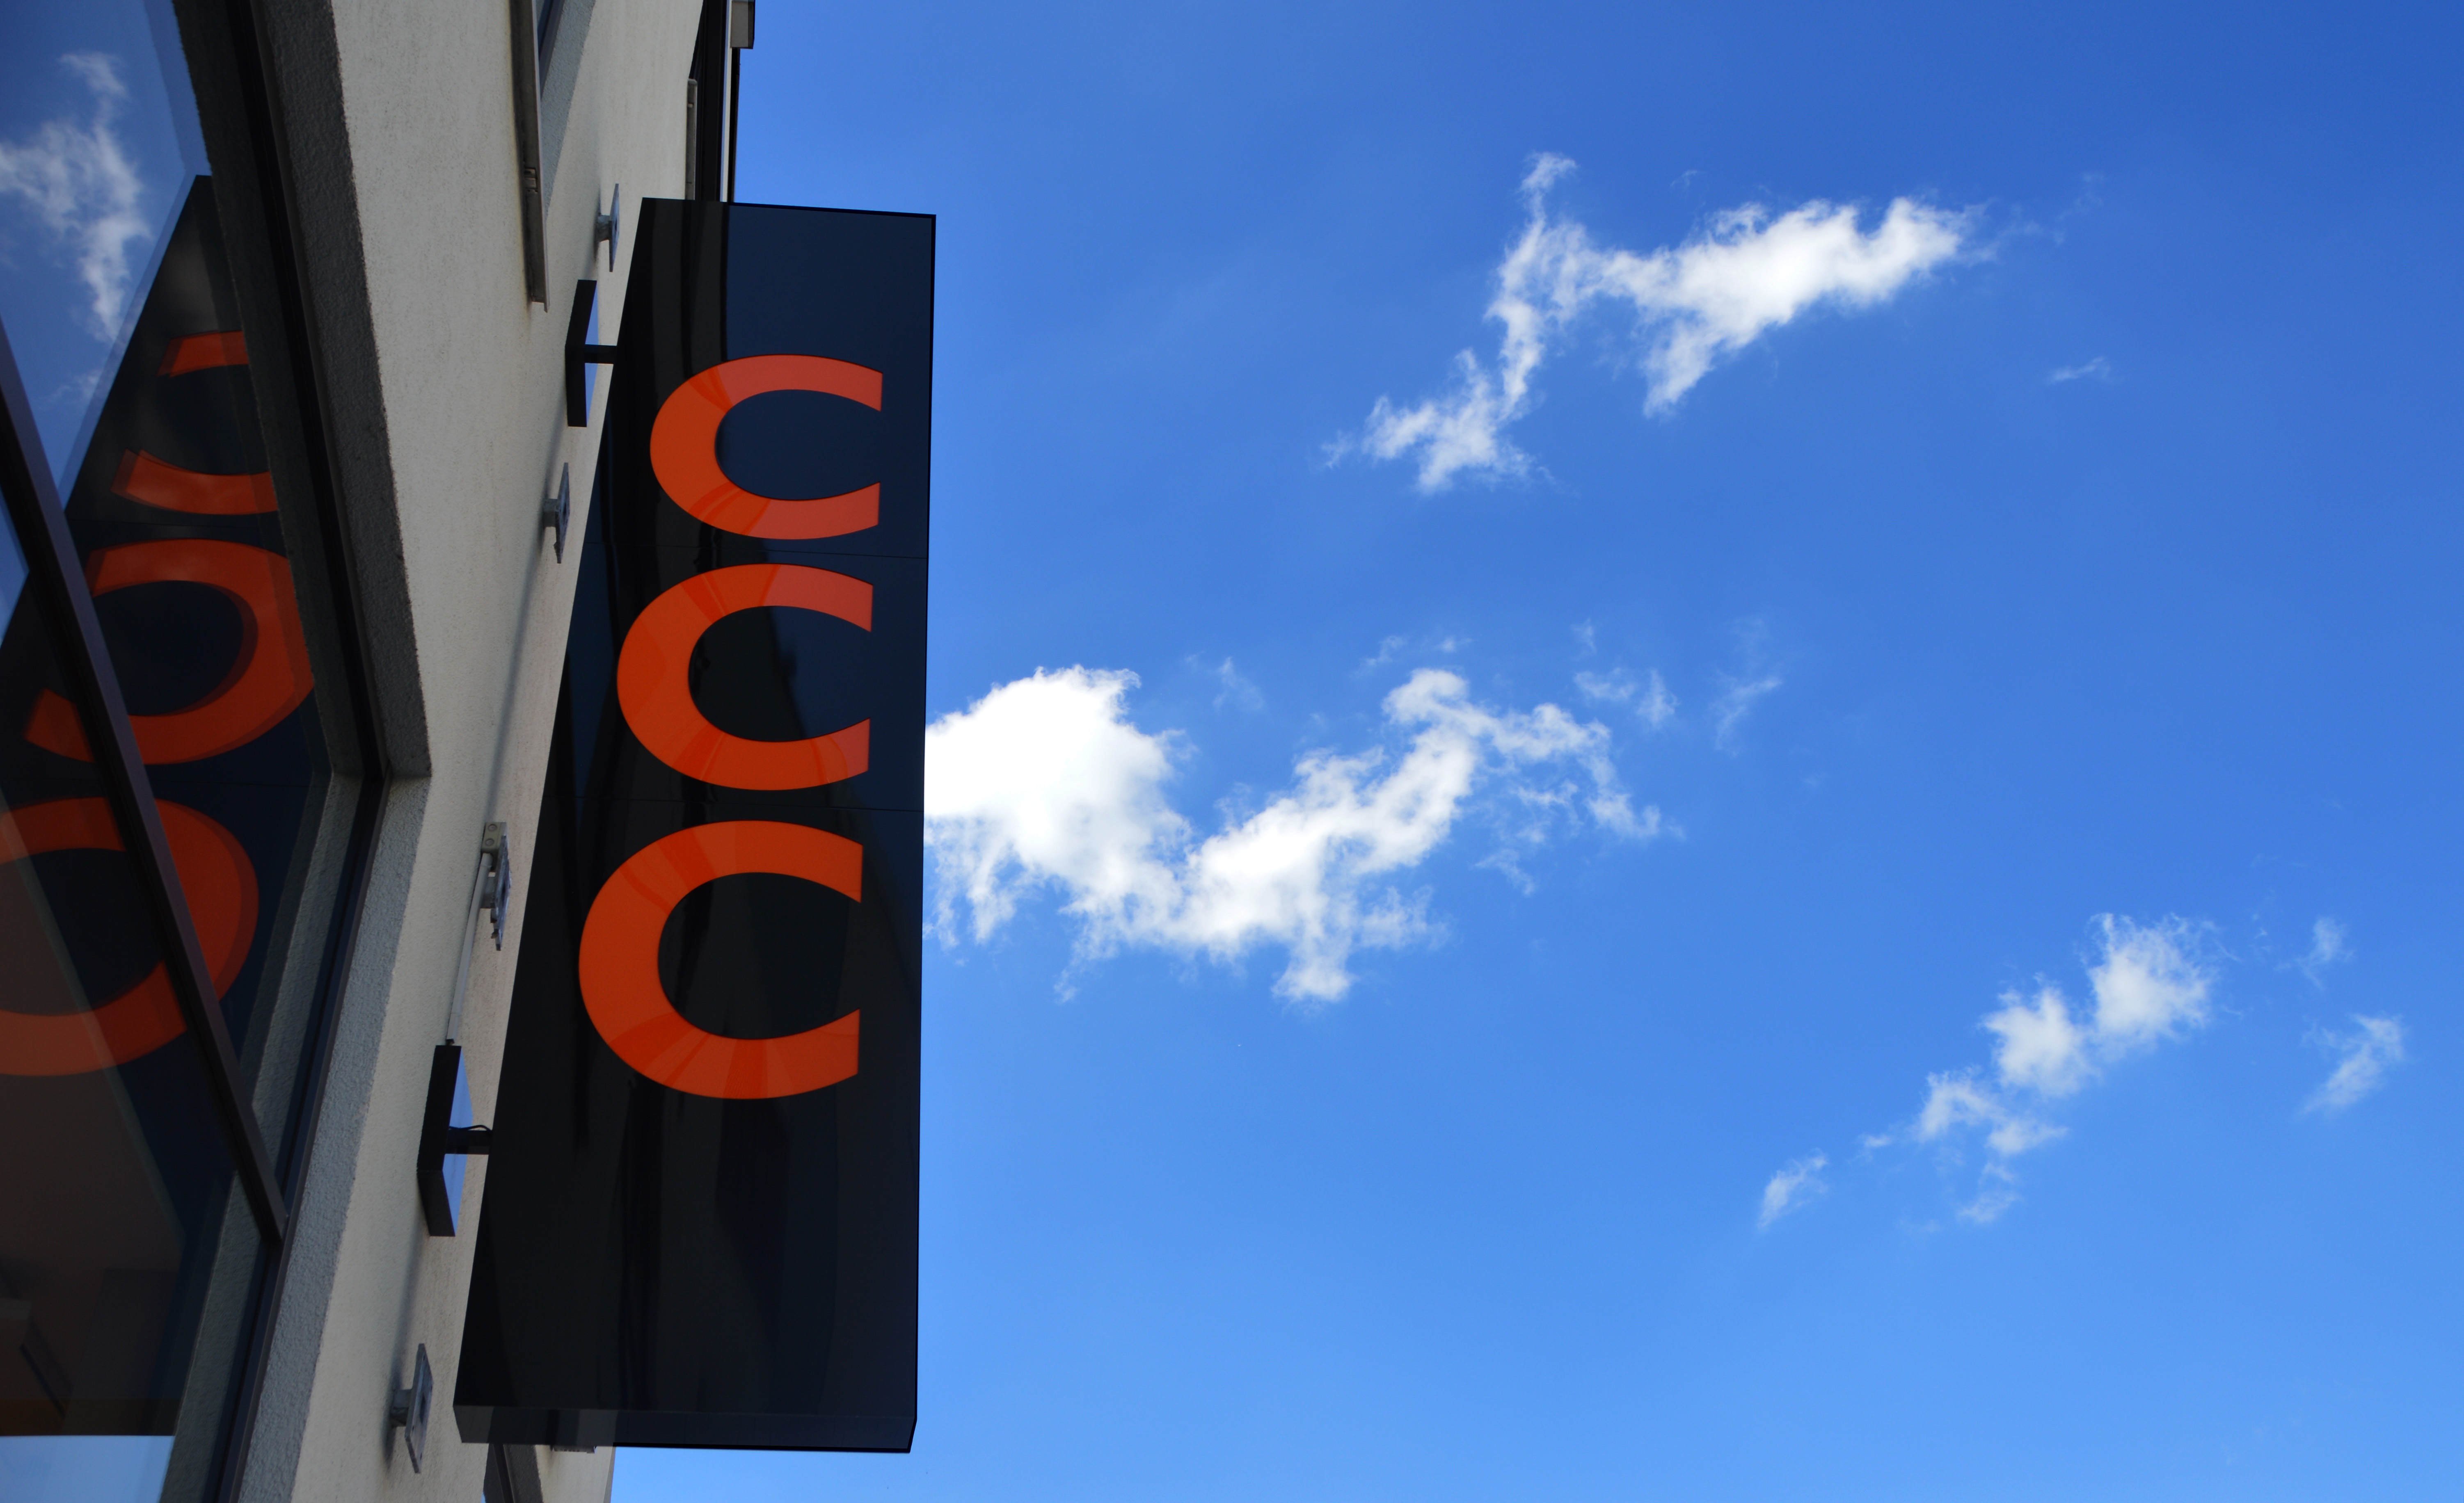
plant, sky, glass, advertising, flag, blue, clouds, design, logo, advertisement, shield, graphic, mirroring, lettering, material collection, advertising sign, nasal shield